Lorentz Eldjarn

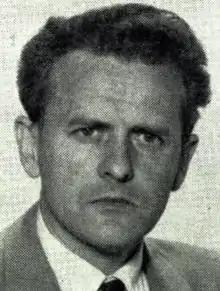
Norwegian physicist Lorentz Eldjarn

Lorentz Eldjarn (23 March 1920 – 11 February 2007) was a Norwegian biochemist and medical doctor. He pioneered the use of quality control methods in Norwegian hospital laboratories.